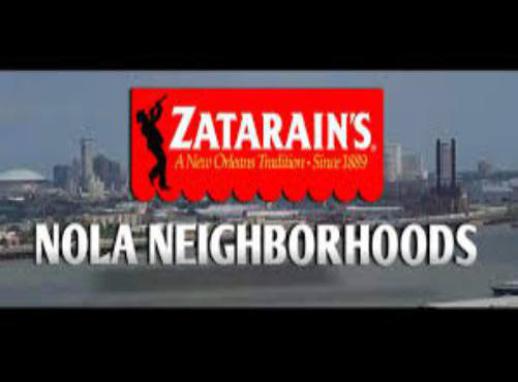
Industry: Food